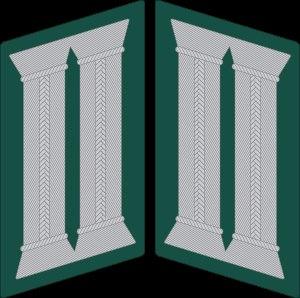
Oberleutnant désigne un grade d’officier subalterne dans les armées allemande, autrichienne et suisse.